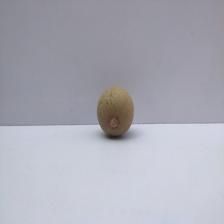
Size: Small